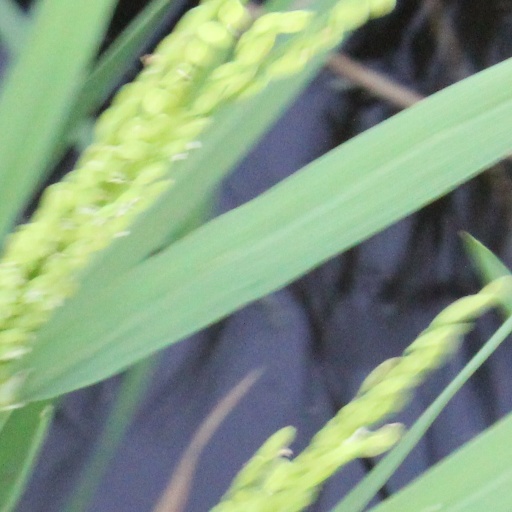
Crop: rice